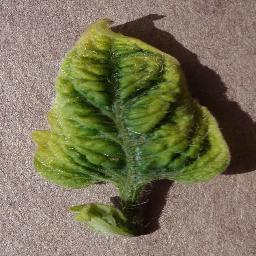
Label: Tomato___Tomato_Yellow_Leaf_Curl_Virus